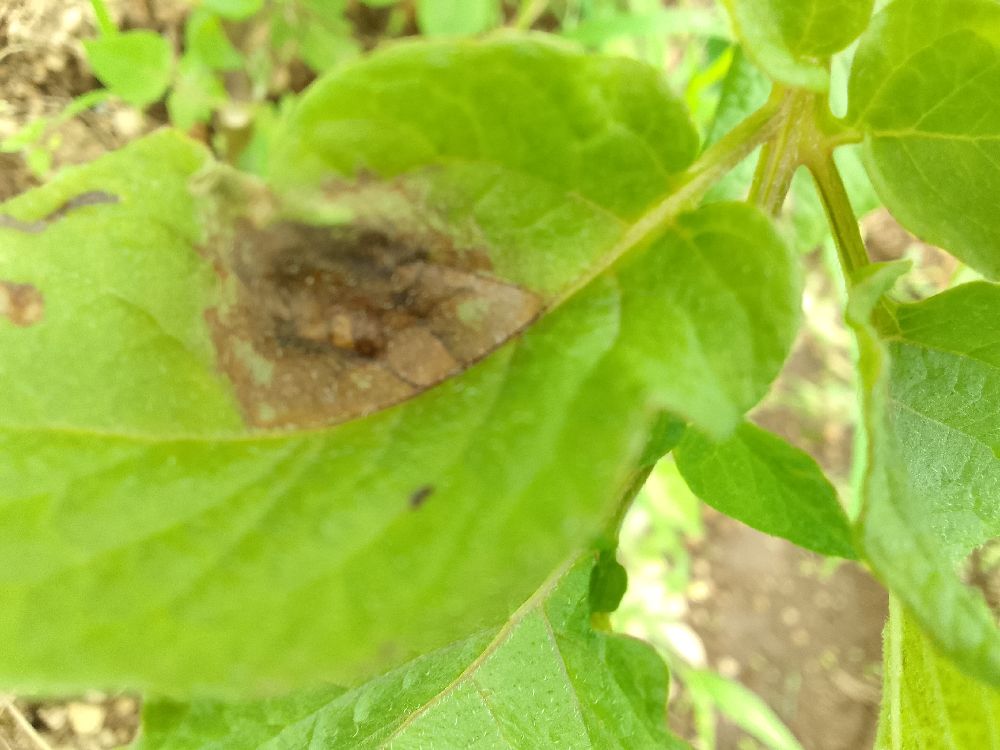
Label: Late blight